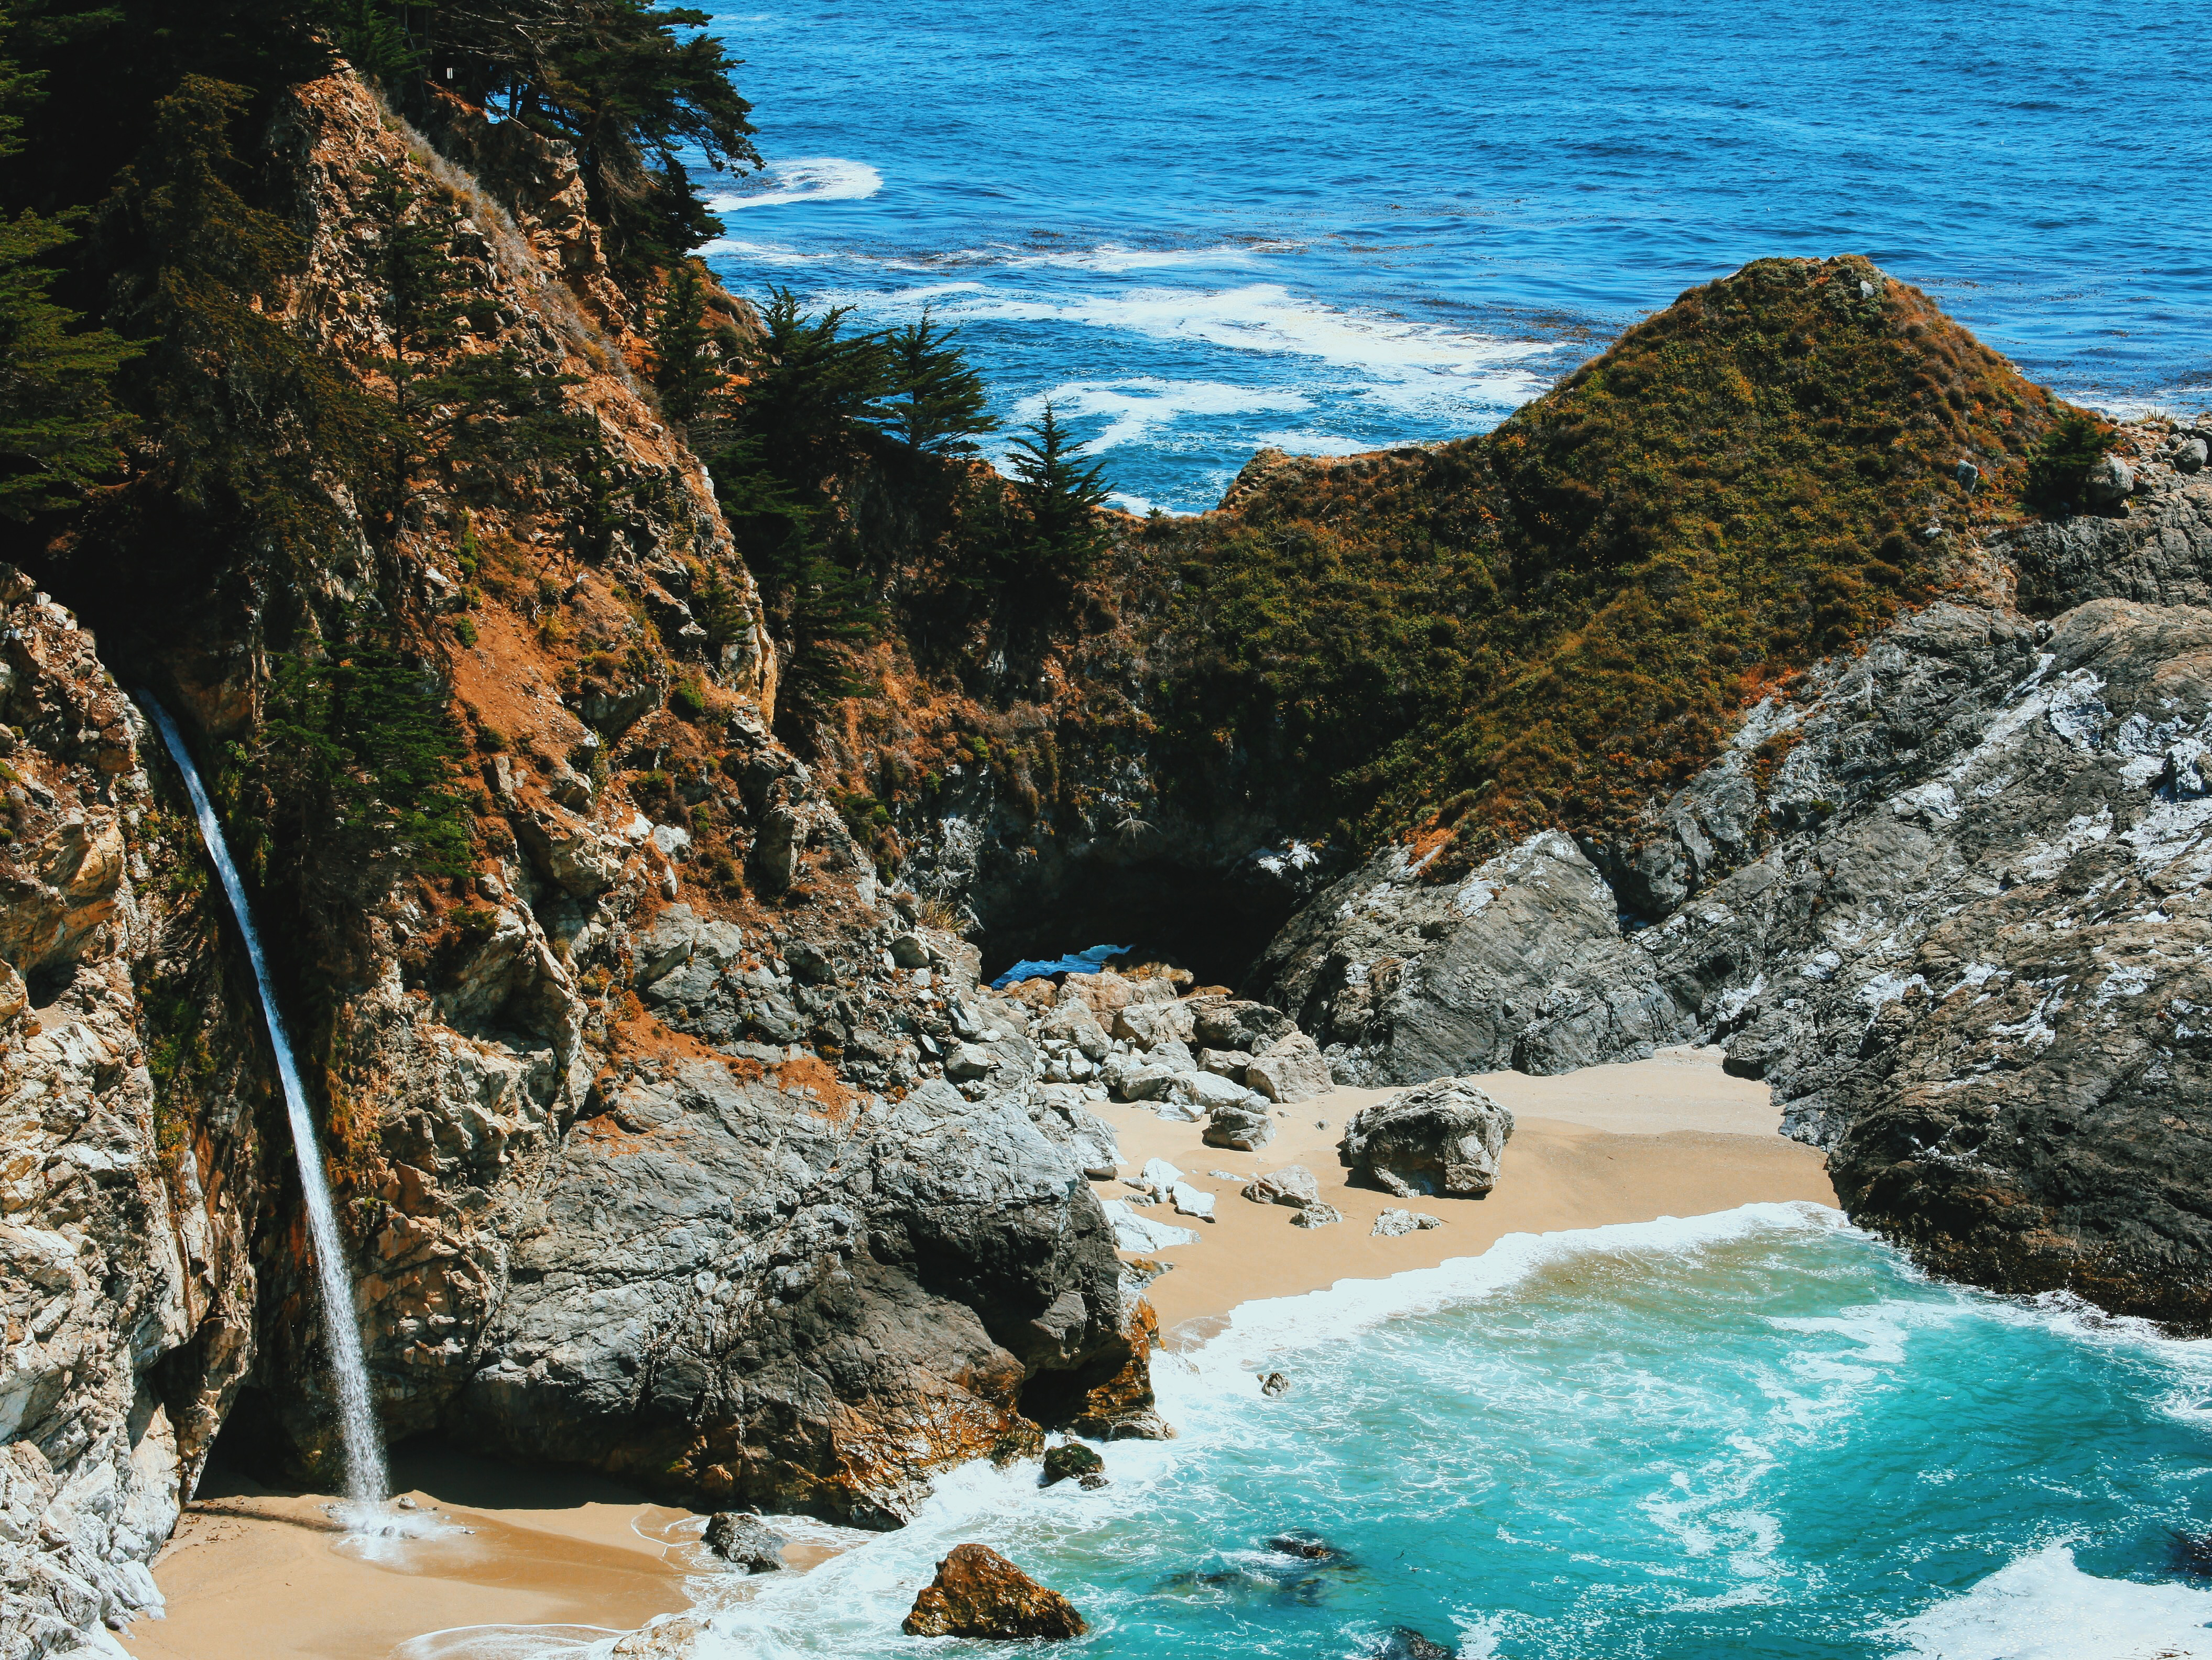
sea, coast, water, rock, ocean, waterfall, shore, wave, vacation, cliff, cove, bay, rapid, terrain, body of water, cape, islet, landform, geographical feature